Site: brandenburg
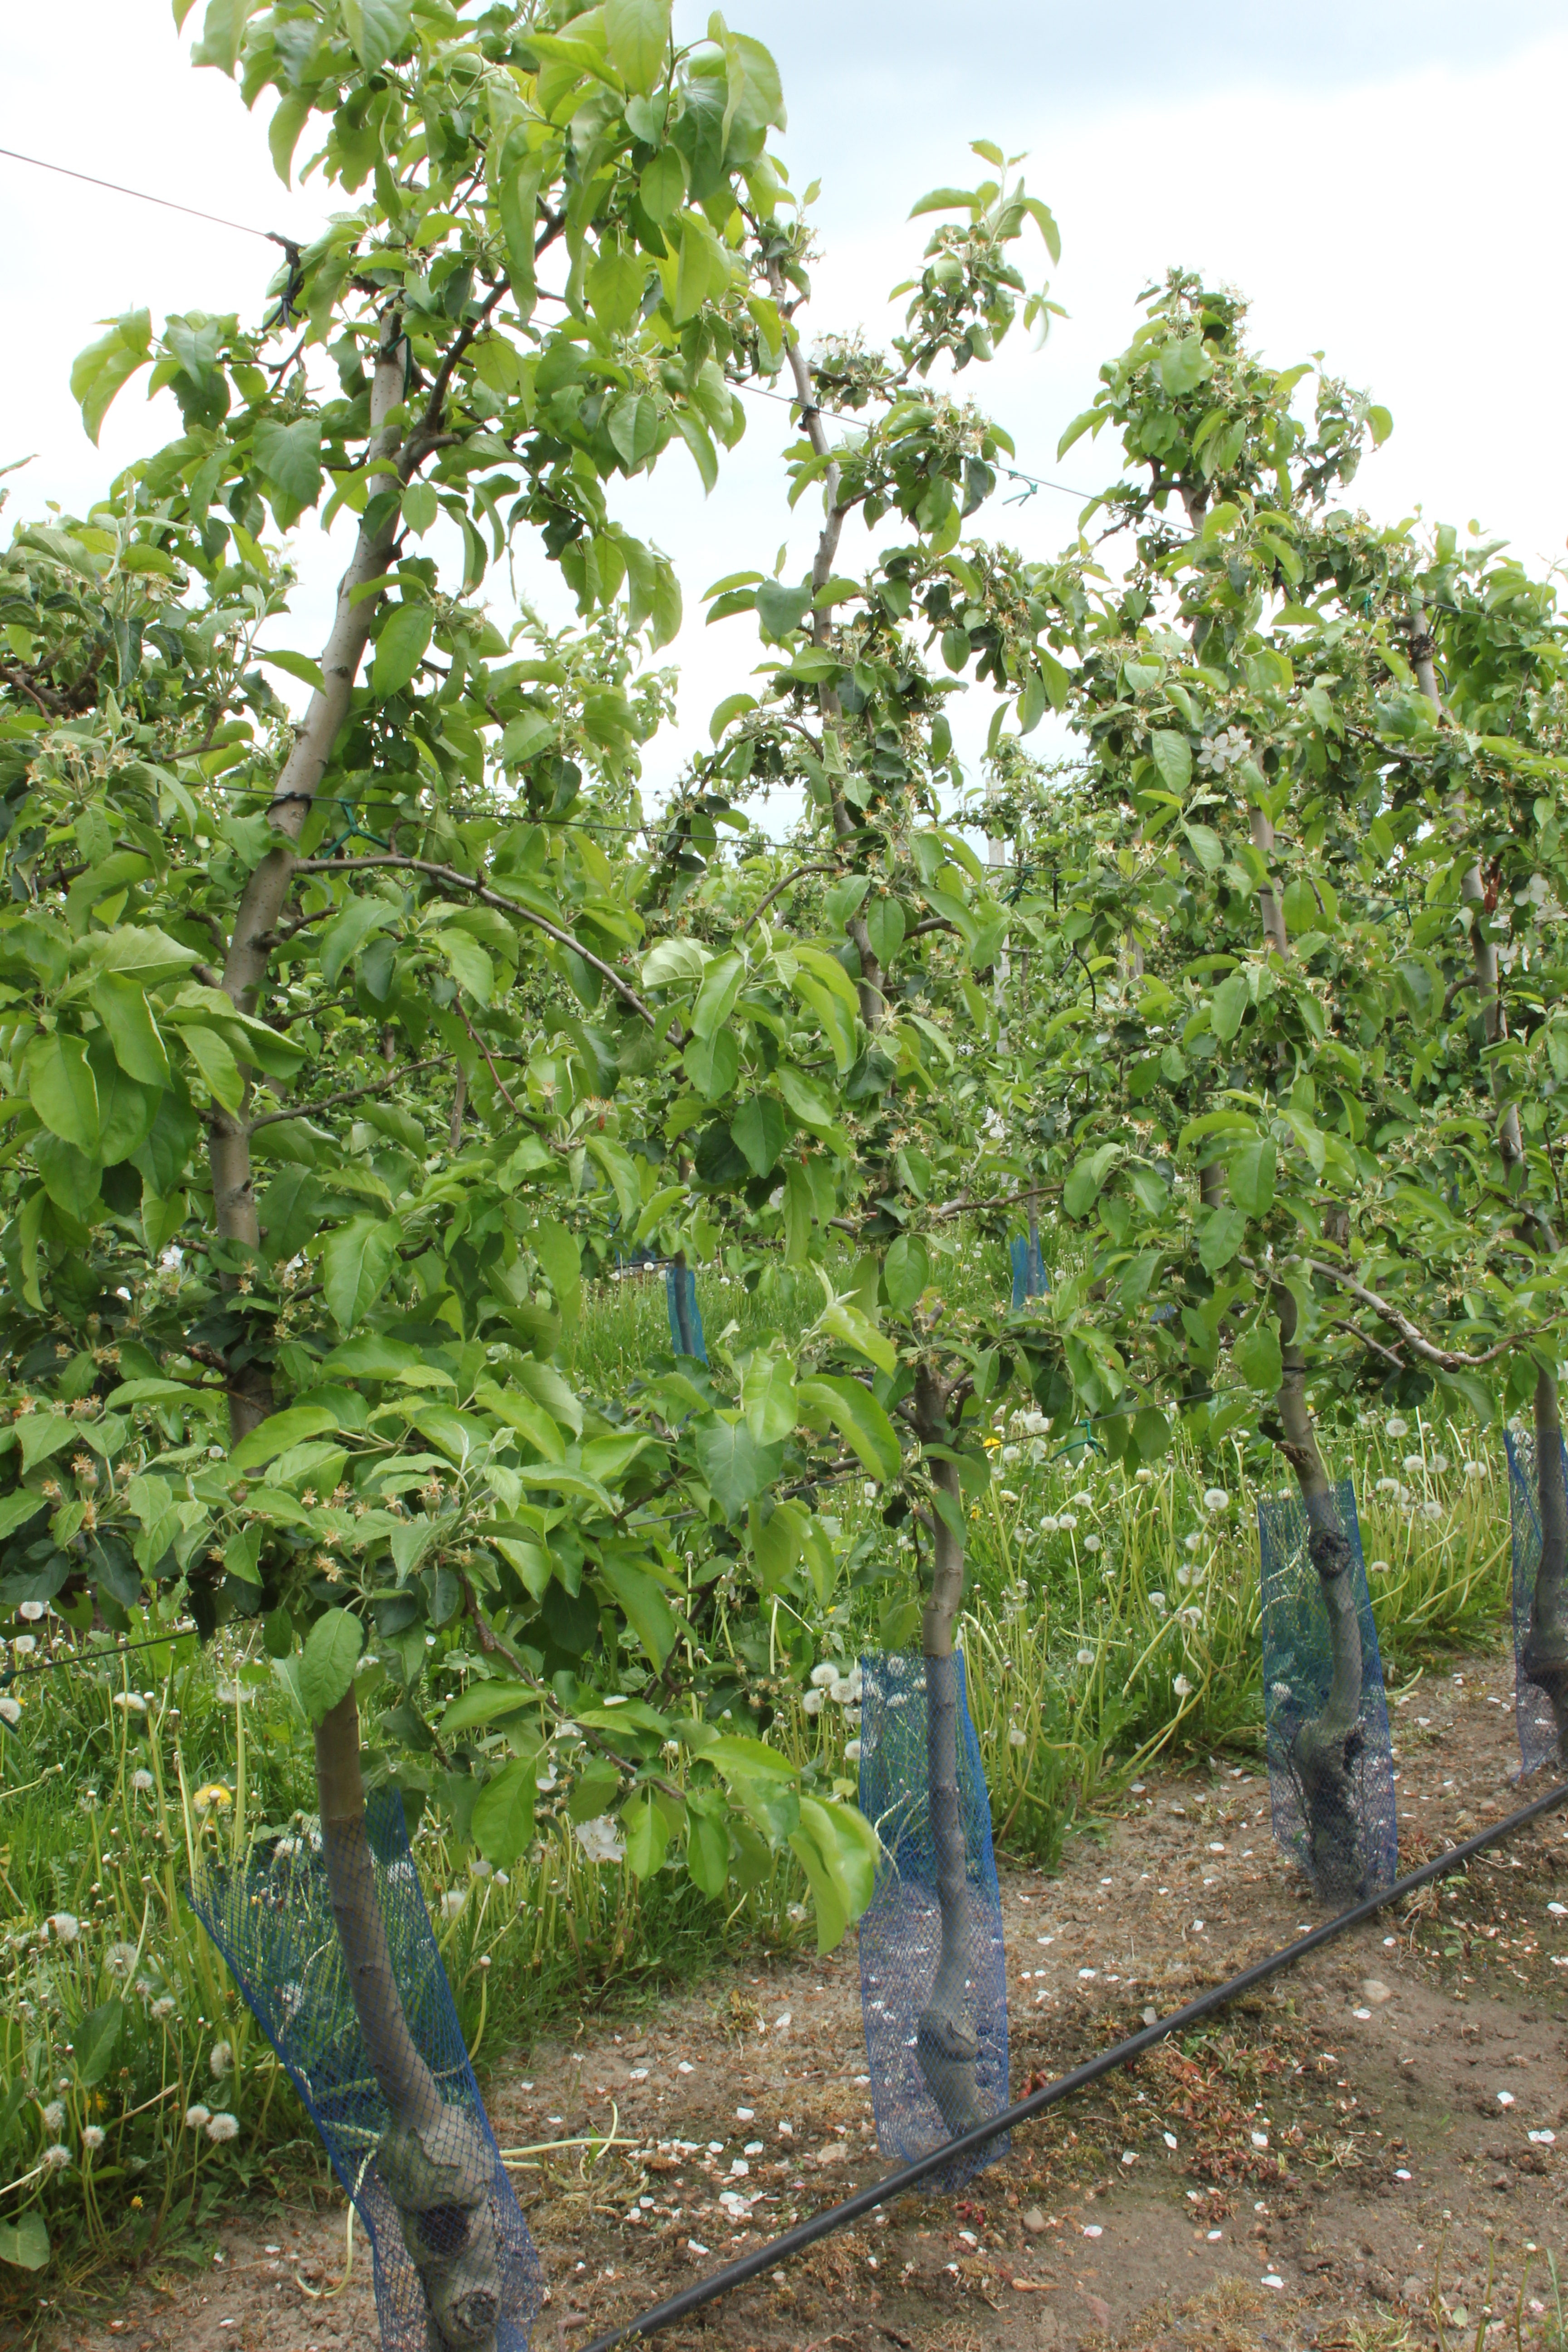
Growth stage (BBCH 67): Flowering